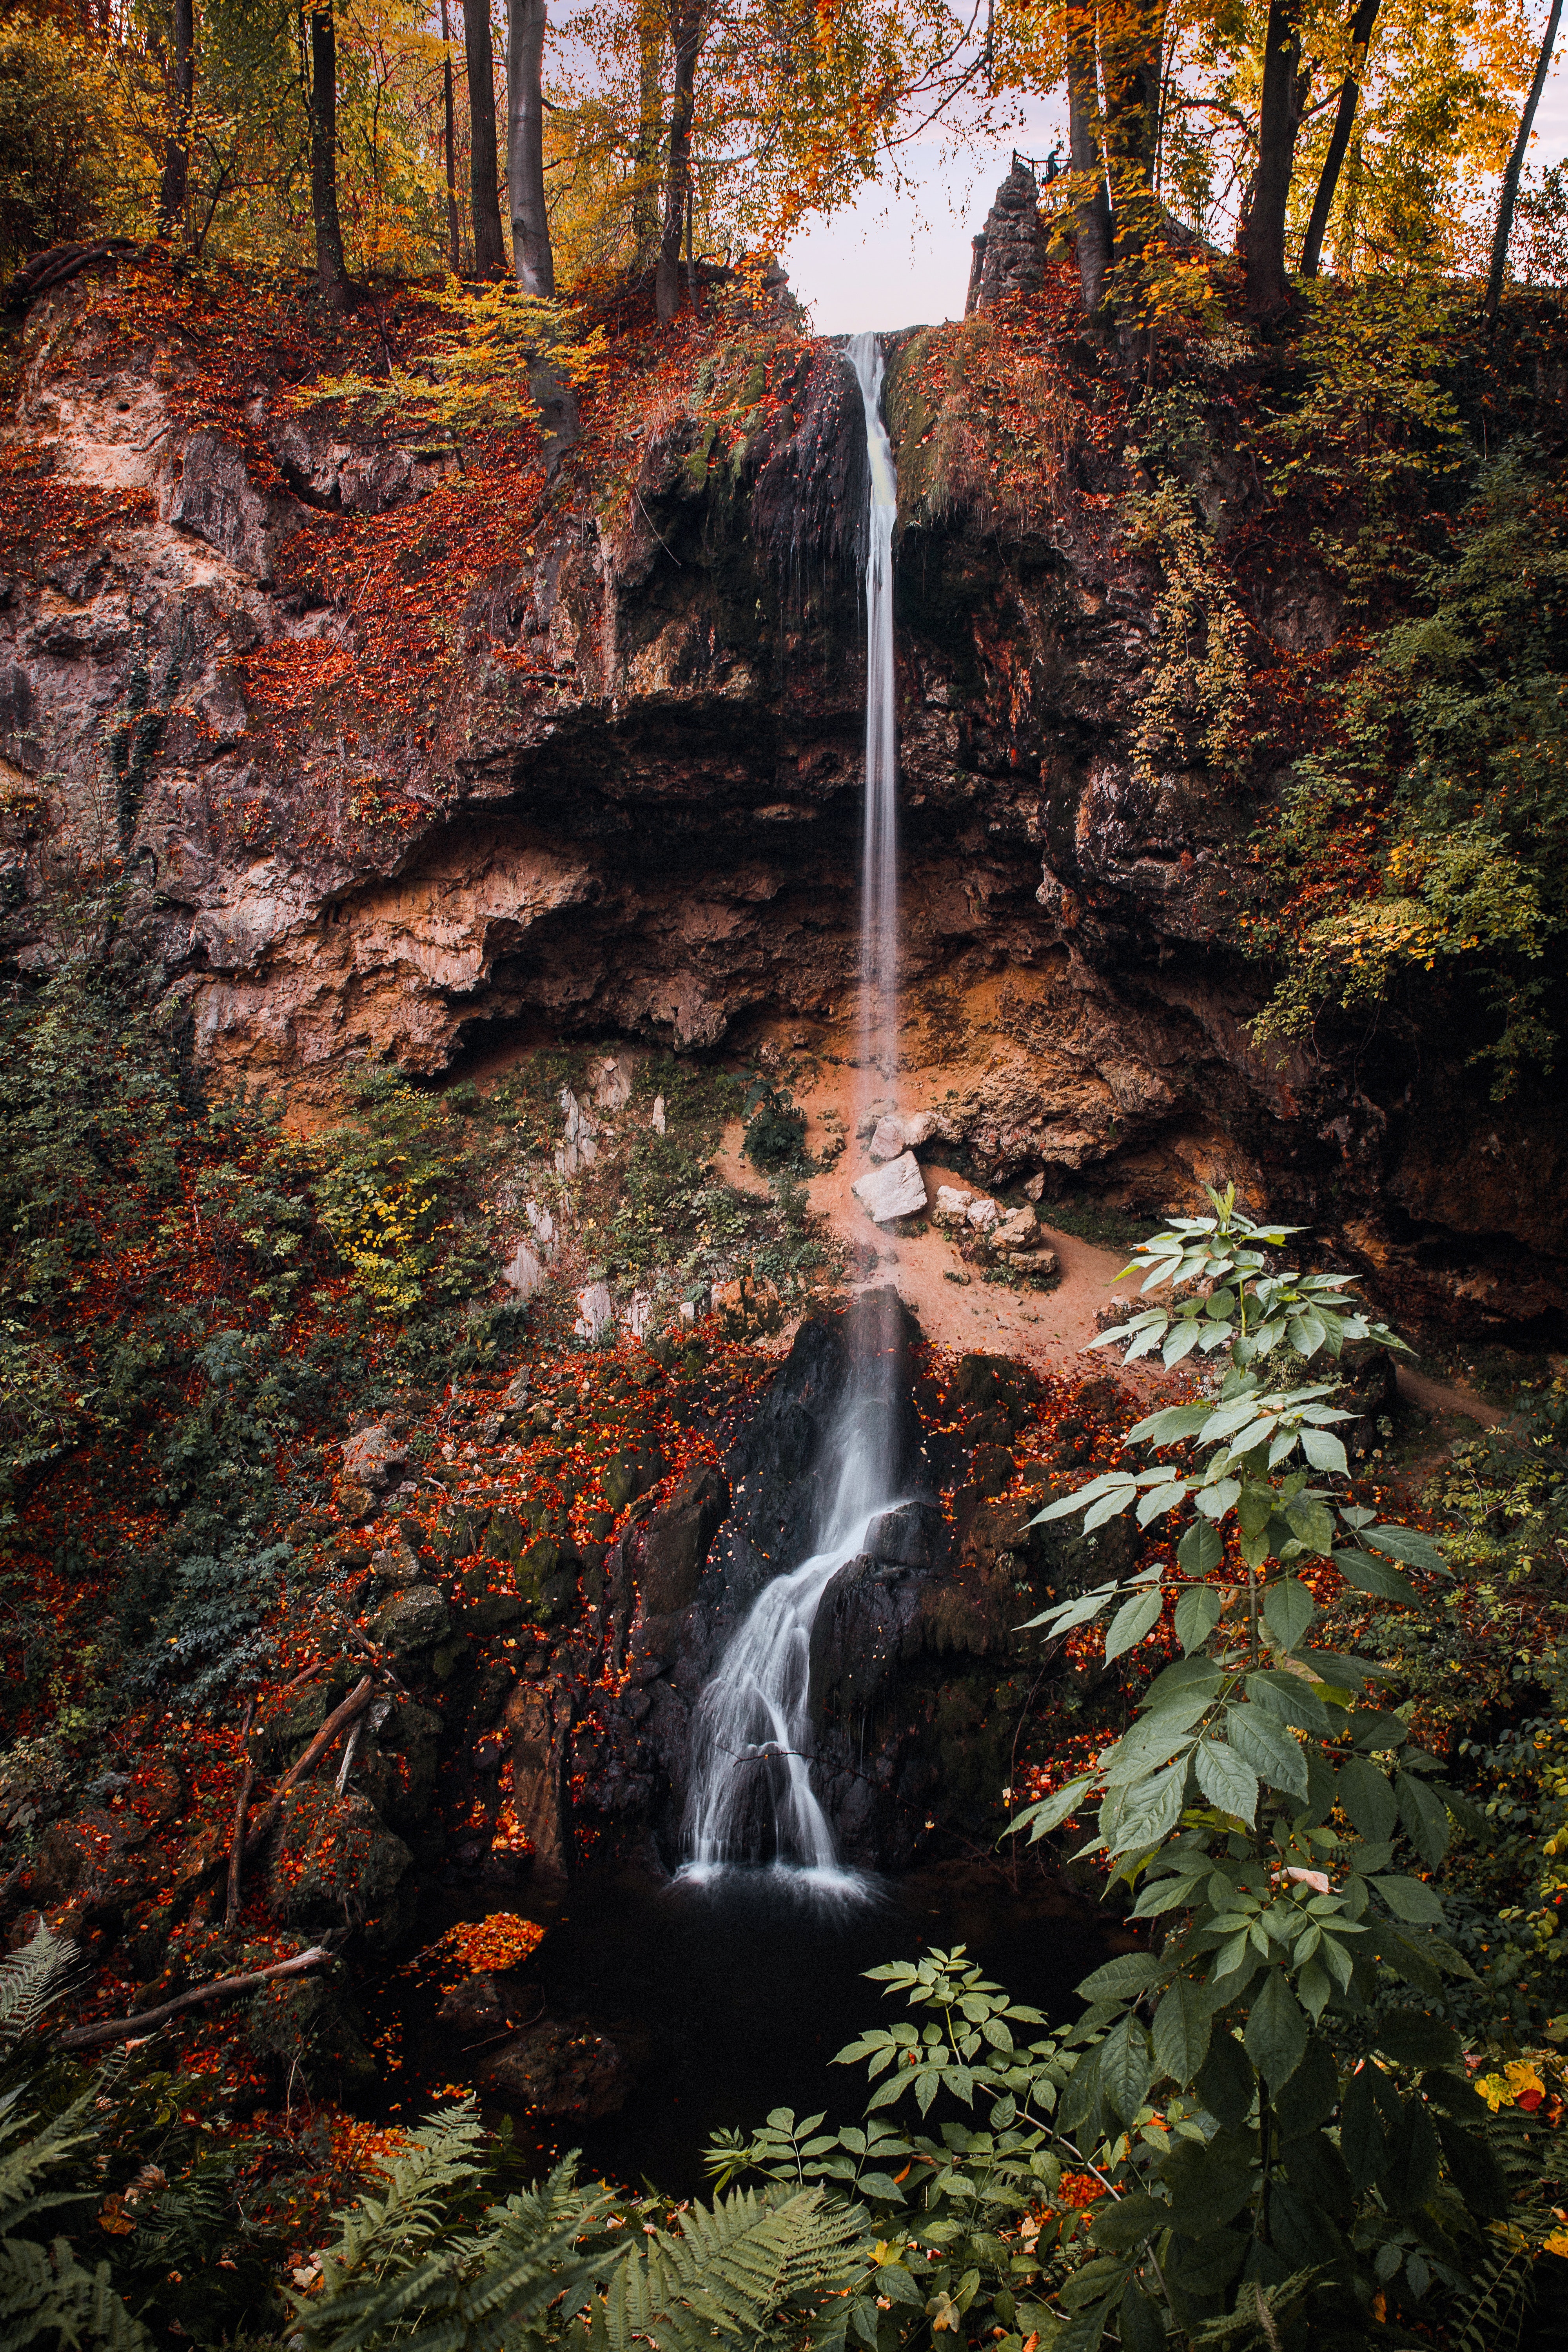
waterfall, water, nature, leaf, body of water, vegetation, autumn, water feature, stream, tree, watercourse, reflection, creek, state park, landscape, deciduous, plant, woodland, forest, river, chute, old growth forest